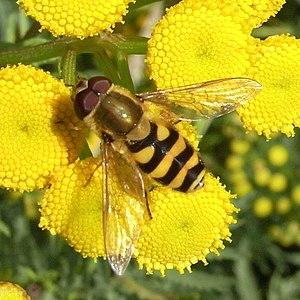
Les Syrphidae ou Syrphides, sont une famille de mouches du sous-ordre des Brachycera. La famille se subdivise en 3 sous-familles qui comprennent environ 200 genres et plus de 5 000 espèces décrites. On compte environ 800 espèces dans l'Ouest paléarctique et plus de 500 en France. De manière générale, c'est une famille cosmopolite.
Les Syrphoidea sont une super-famille d'insectes diptères brachycères muscomorphes considérée comme non valide par le Système d'information taxonomique intégré.